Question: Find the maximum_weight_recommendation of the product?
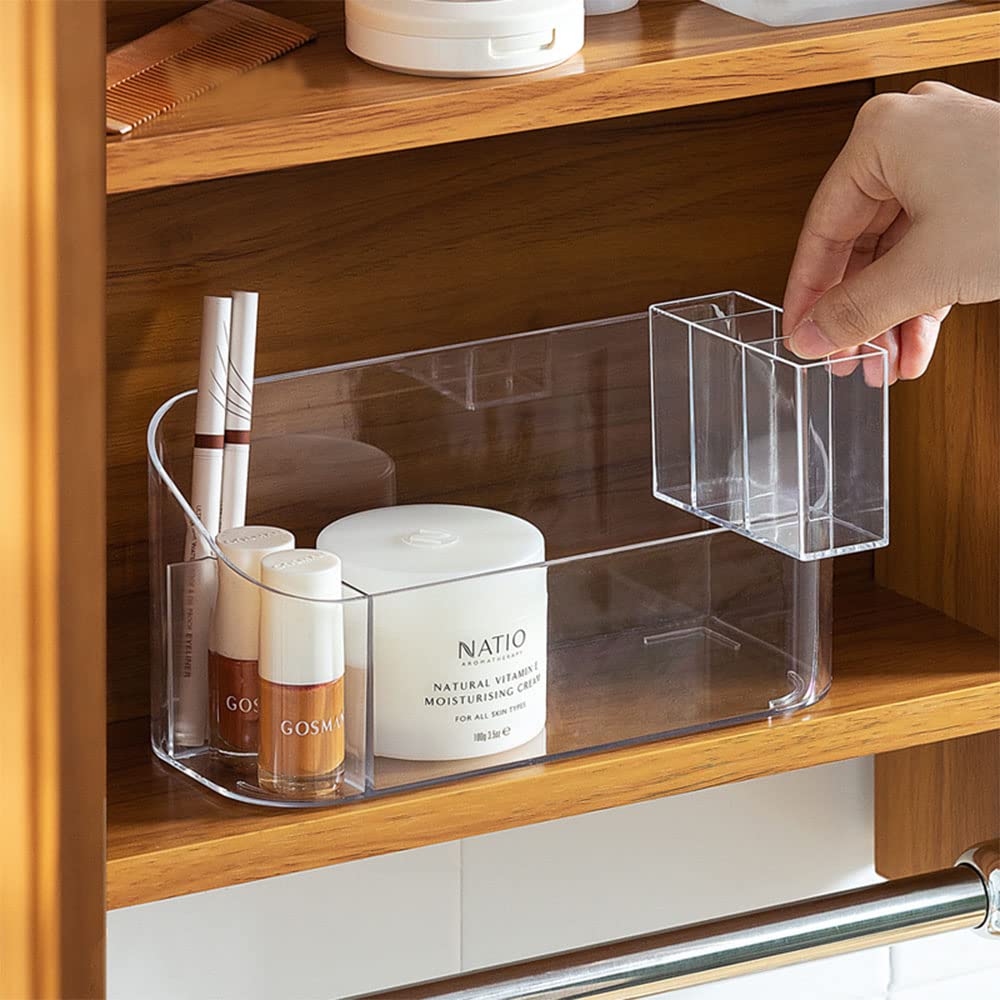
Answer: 100.0 gram